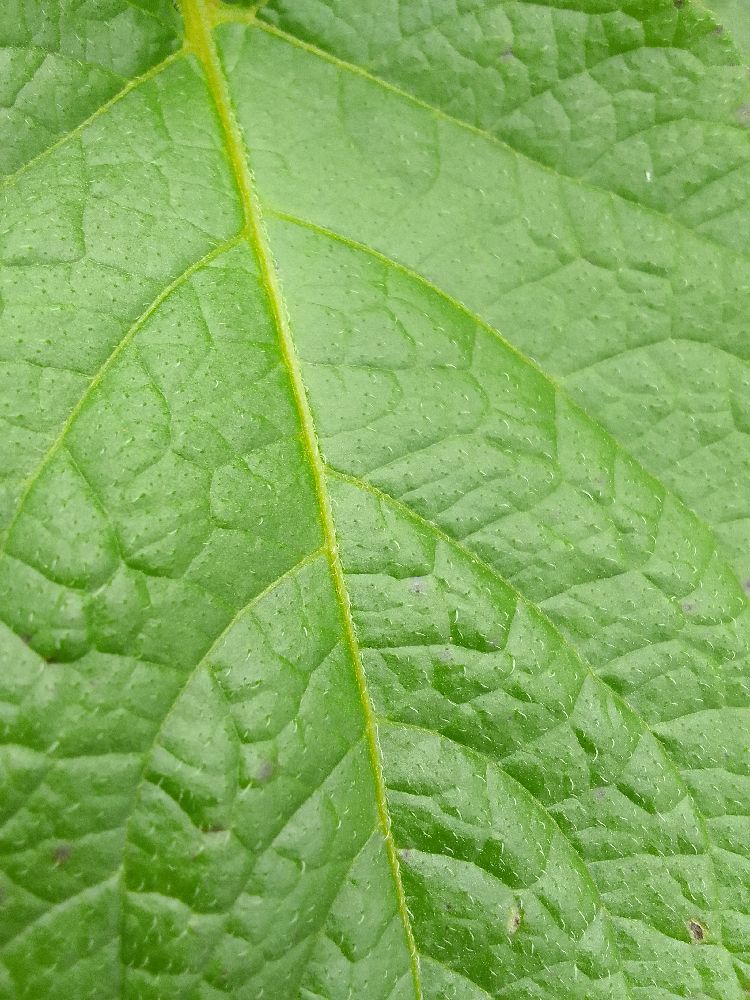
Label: Healthy